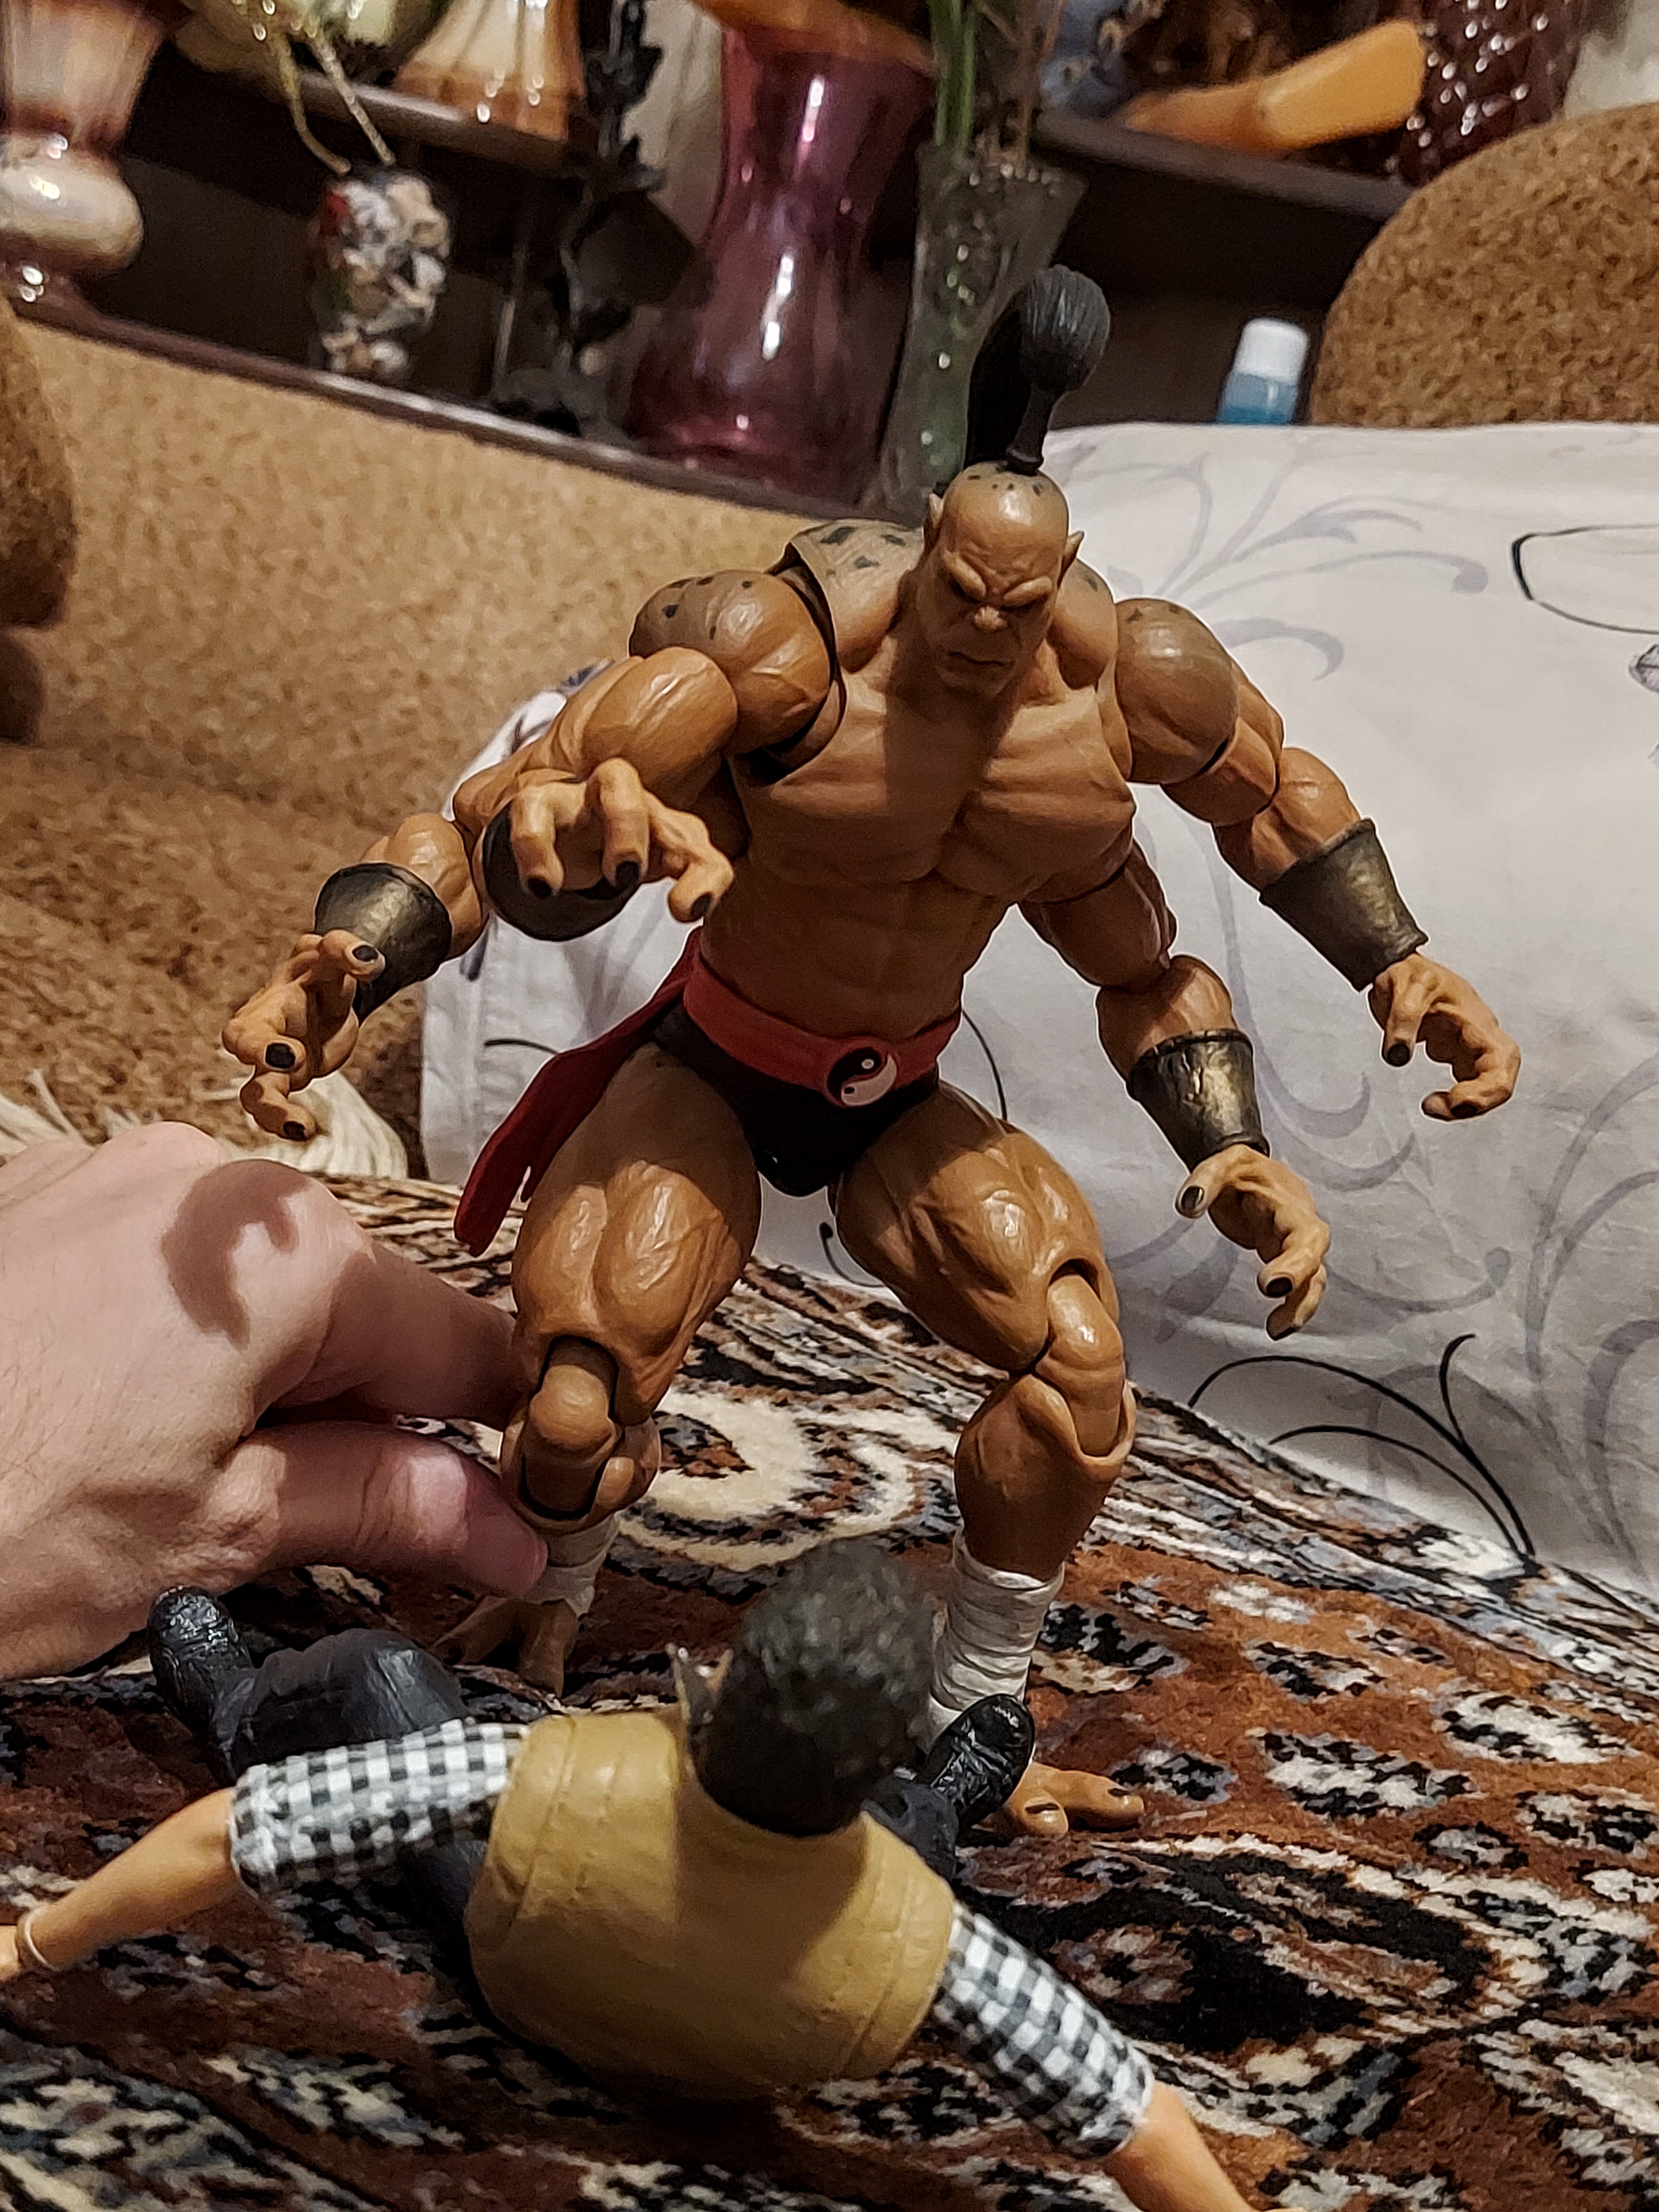
Shokan, storm, collectibles, warrior, fighter, action, figure, toy, art, chest, wood, shorts, Barechested, event, metal, action figure, thigh, flesh, fiction, fictional character, machine, contact sport, mythology